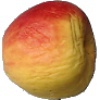
Label: red_yellow_apple